Bongaree, Queensland

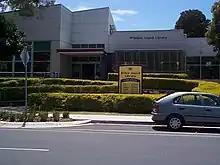
Bribie Island Library, 2006

The southern part of the locality is within the Buckleys Hole Conservation Park. The park is approx with a variety of landscapes, including a freshwater lagoon, awoodland, an open forest and a beach. It is popular with bushwalkers and anglers.